Qwest Corporation

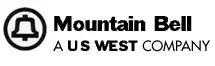
Mountain Bell logo

MST&T commonly did business as Mountain States Telephone until 1969, when the new Bell System logo came into use and the company began doing business as Mountain Bell. The company provided telephone services in Colorado, Utah, Arizona, New Mexico, Montana, Southern Idaho, Wyoming, and the El Paso, Texas, vicinity. Additionally, MST&T acquired a controlling interest in the Malheur Home Telephone Company in Oregon, better known as Malheur Bell. MST&T operated Malheur Bell as a wholly owned independent subsidiary, an arrangement that continued until 2009.